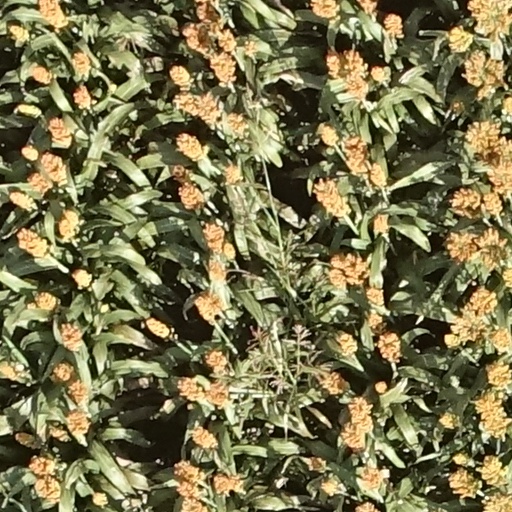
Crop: sorghum